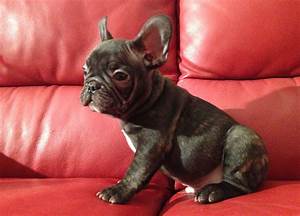
Label: cane